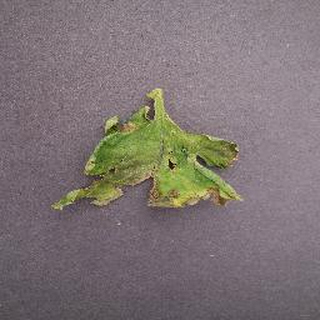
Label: tomato_late_blight